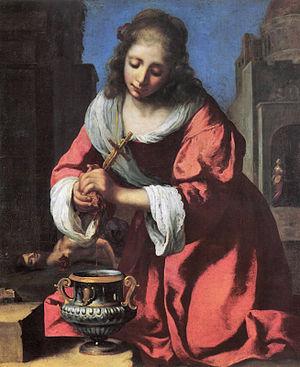
Johannes ou Jan Van der Meer, dit Vermeer ou Vermeer de Delft, baptisé à Delft le 31 octobre 1632, et inhumé dans cette même ville le 15 décembre 1675, est un peintre baroque néerlandais.